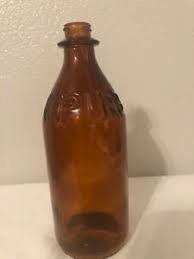
Waste category: glass